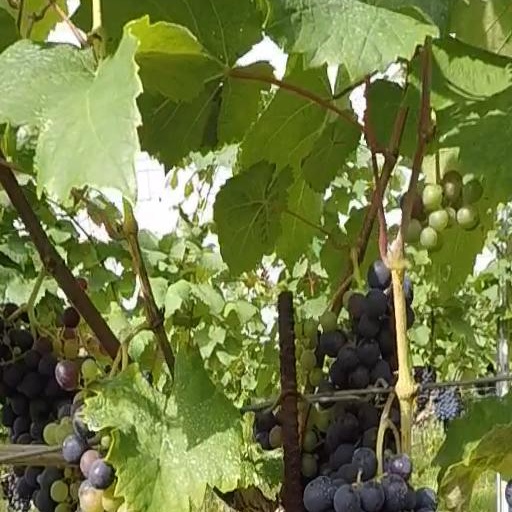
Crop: grape